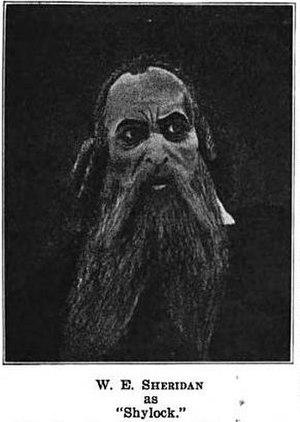
Shylock est l'un des personnages les plus marquants du Marchand de Venise de William Shakespeare. Il y tient le rôle d'un riche usurier juif, pratiquant des taux déraisonnables et acharné dans le recouvrement de ses créances.